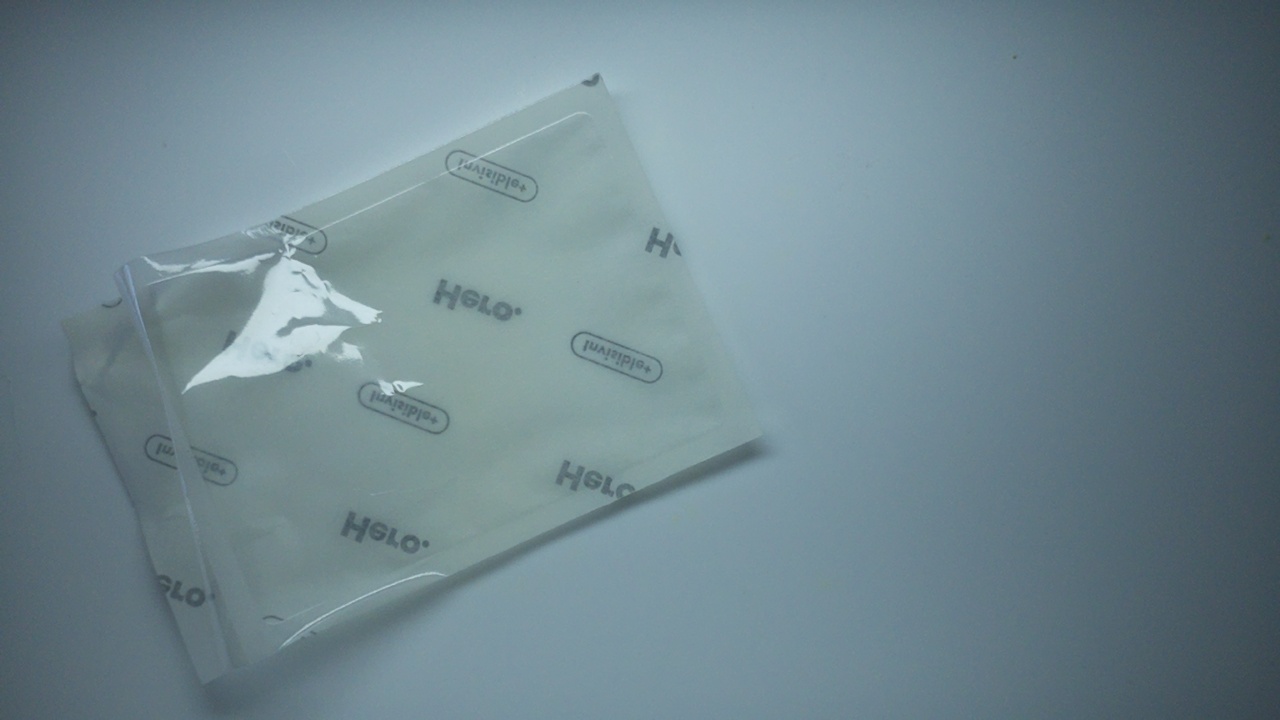
Label: trash